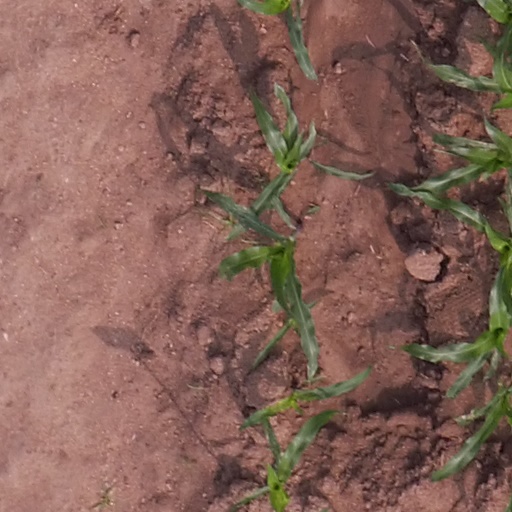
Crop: maize; corn